Ponzio's

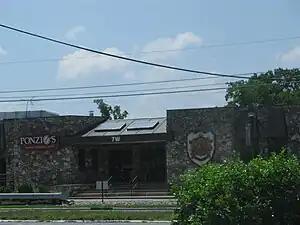
Ponzio's Diner, July 2011

Ponzio's is a family style diner, bar, and bakery located in Cherry Hill, New Jersey at the former Ellisburg Circle. Ponzio's opened in 1964 and is a popular eatery in the Philadelphia metropolitan area, hosting families, power brokers, and celebrities. It is considered an iconic location and is known as Cherry Hill's oldest restaurant.